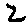
Label: 2